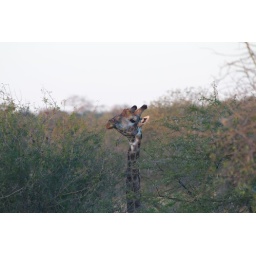
Giraffe spotted during our walking safari in Kruger.